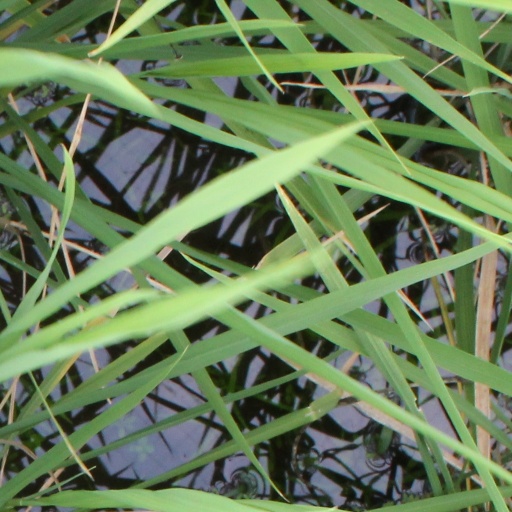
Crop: rice